Llandudno Victoria tram stop

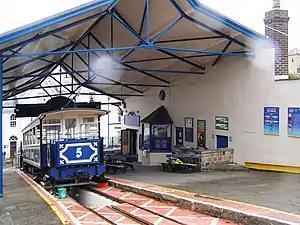
The terminus during the closed season

Llandudno Victoria tram stop is the lower terminus of the Great Orme Tramway, situated in the centre of the town of Llandudno, Wales. The Great Orme Tramway is a funicular, which connects this terminus to the Halfway and Summit stops on the Great Orme.